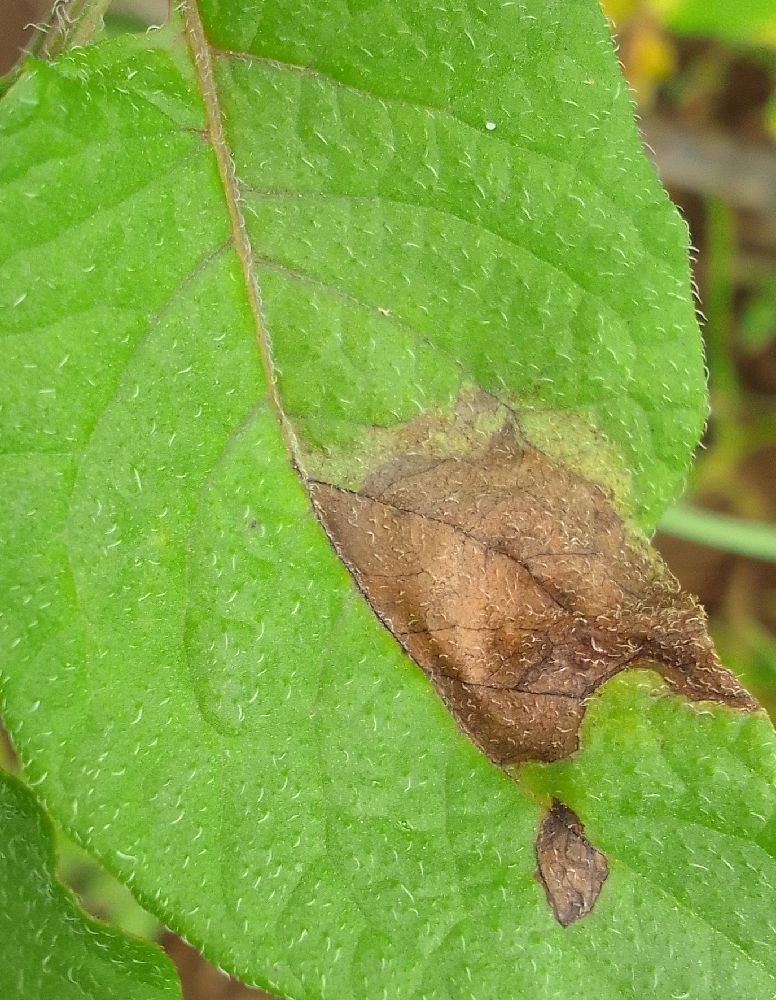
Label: Late blight